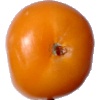
Label: yellow_tomato